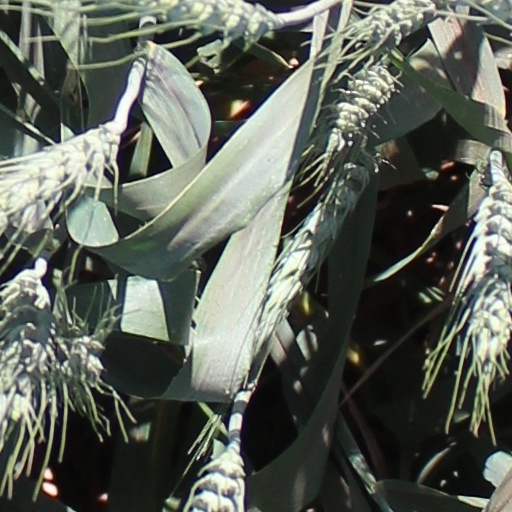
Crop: wheat